Moquilea platypus

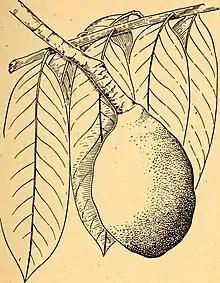
Illustration of a fruiting branch of "Moquilea platypus"

The tree grows erect, sometimes reaching in height. It has a thick, rounded crown and is heavily foliaged. The bark is dark purplish to brown in color and is dotted with small white to reddish-white lenticels. The trunk is sometimes buttressed. The leaves are deciduous and alternate, sometimes spiraled, and elliptic to lanceolate in shape. They are pointed at both ends and measure in length and in width, and have thick midribs. New foliage is bronze or reddish-purple in color and is very showy. The flowers, which are abundant and fragrant and are in broad terminal and branched panicles which measure in length, are small and hairy and have recurved petals with numerous protruding stamens. Only 1–3 fruits form from each particle. The fruit is edible and is obovoid to pyriform in shape and measures in length and in width. It has a rather thin, sometimes warty rind which is dark brown to reddish in color and dotted with white lenticels. The flesh is orange-yellow to yellow in color, somewhat pumpkin-scented, soft, fibrous, and dry or juicy, and is said to have a mildly sweet flavor somewhat similar to sapodilla. It normally contains 1 seed which is ovate to oblong and flattened in shape and measures in length. It blooms from July to September and fruits from August to December the following year. Fruiting begins when the tree is about 10 years of age. It is hardy to USDA zone 11 and does not tolerate frost or temperatures below .